Professional Women's Bowling Association

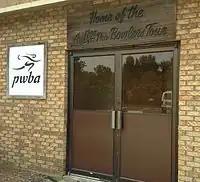
PWBA and LPBT signs still visible July 2014 at the door of the longtime former home of the organizations, The Cherry Bowl in Rockford, IL.

The PWBA was formed in 1960 by a group of professional women bowlers. After the organization struggled, some of the players left the PWBA in 1974 to form the Ladies' Professional Bowlers Association (LPBA). The two merged again in 1978, forming the Women's Professional Bowlers Association (WPBA). When the WPBA dissolved in 1981, bowling center proprietor John Sommer of Rockford, Illinois, started the Ladies Pro Bowlers Tour (LPBT), a private company, to continue the women's tour. The LPBT adopted the PWBA name and a new logo in 1998. In the fall of 2003, the PWBA Tour ceased operations before the completion of its 2003 season, primarily due to dwindling interest in sponsoring women's bowling.